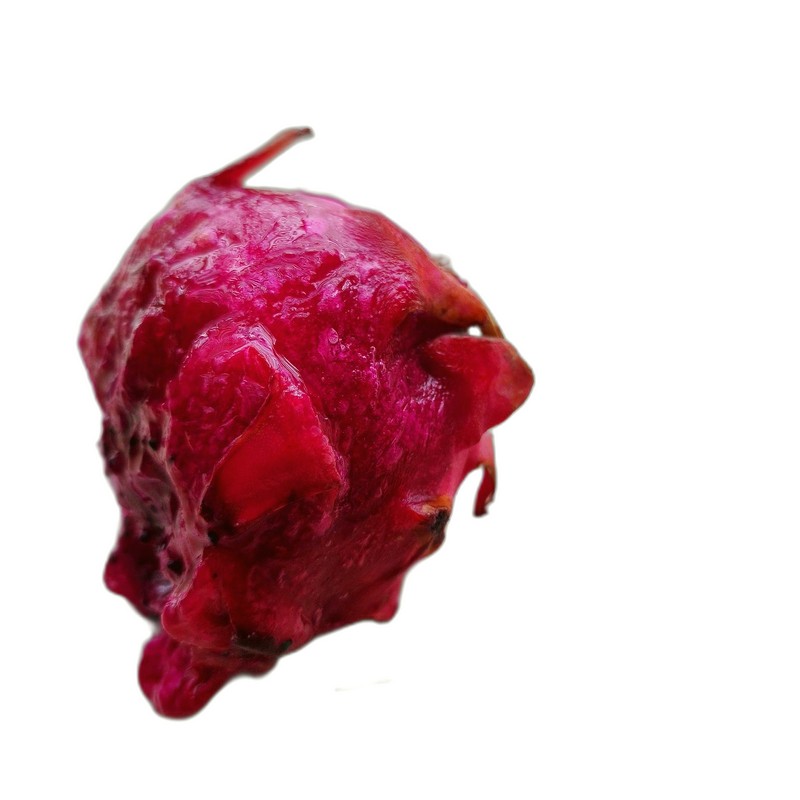
Label: Defect Dragon Fruit